Camp Jossman

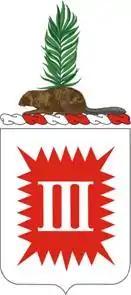
3rd Engineer Battalion Coat of Arms.

While serving with the 3rd Engineer Battalion from 1902 to 1903, Douglas MacArthur, then a First Lieutenant, was responsible for construction of the Buenavista wharf at Santo Rosario (today known as MacArthur's Wharf), as well as the road from the wharf to Camp Jossman.